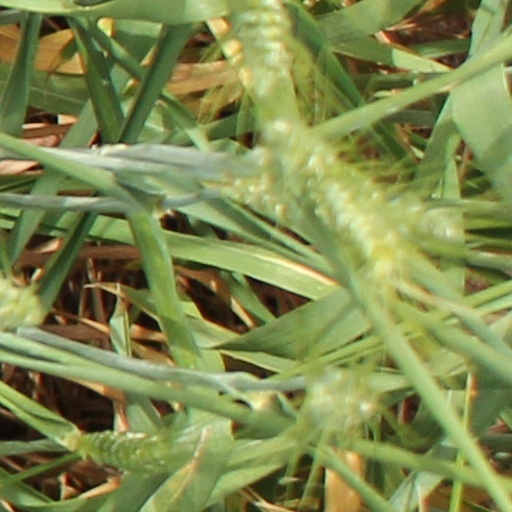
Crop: wheat